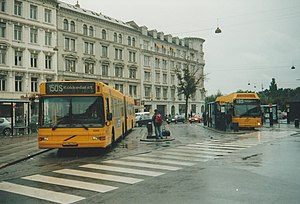
Linje 150S / Historie
Linje 150S og 185 i 2003 i den siden forsvundne terminal ved Nørreport st.
Linje 150S er en buslinje i København mellem Nørreport st. og Kokkedal st. Linjen er en del af Movias S-busnet og er udliciteret til Arriva, der driver linjen fra sit garageanlæg Ryvang. I 2019 havde den ca. 4,7 mio. passagerer. Fra sit udgangspunkt i Indre By kører den ad Den kvikke vej gennem Østerbro og videre nordpå ad Lyngbyvej og Helsingørmotorvejen til Hørsholm, Usserød og Kokkedal. I myldretiden suppleres den af linje 15E mellem Nørreport st. og Forskerparken i Hørsholm.